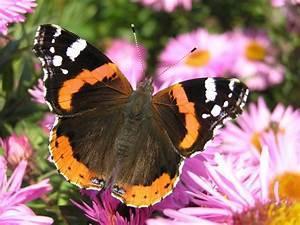
butterfly